Paul Westerberg

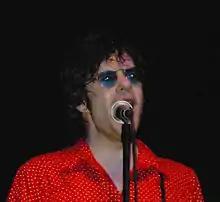
Westerberg in 2005

Paul Harold Westerberg (born December 31, 1959) is an American musician, best known as the lead singer, guitarist, and songwriter for the Replacements. Following the breakup of the Replacements, Westerberg launched a solo career that saw him release three albums on two major record labels.